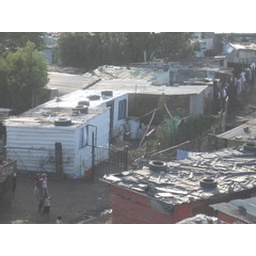
No running water and bathroom in the back of house.